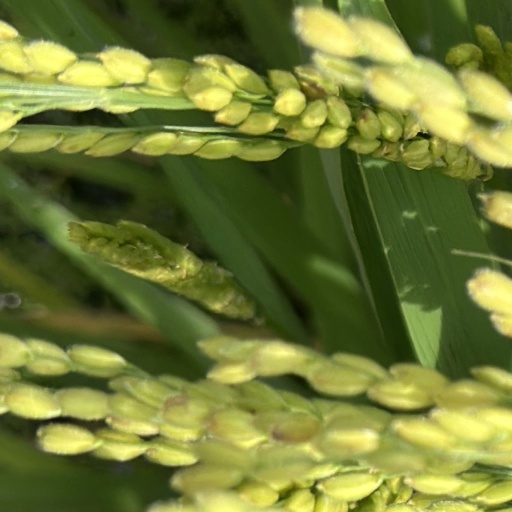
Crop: rice